Nikon 1 J1

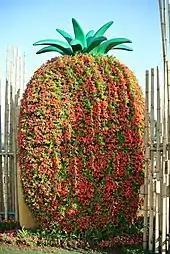
Photograph taken with Nikon 1 J1

The Nikon 1 J1 uses interchangeable lenses with Nikon 1 mount. It features a 2.7x lens focal length and 10.1 million pixels. The camera has 1080p Full HD movie capability, as well as slow motion movie that films at a speed of 400-1,200fps. While in movie mode, users can shoot photographs, as well. Videos have been tested and show to be sensitive to wind noise and will detect the sound of zoom on the lenses that allow this. While it does not produce the quality of true HD, it is still impressive. Slow-motion video has lower resolution than the HD option, and the quality is adequate for sites like YouTube.